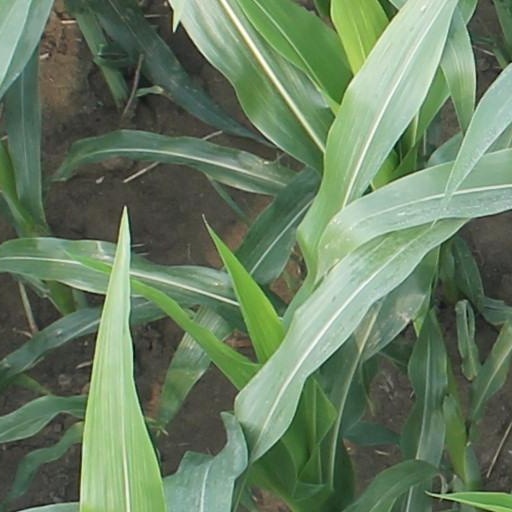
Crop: maize; corn